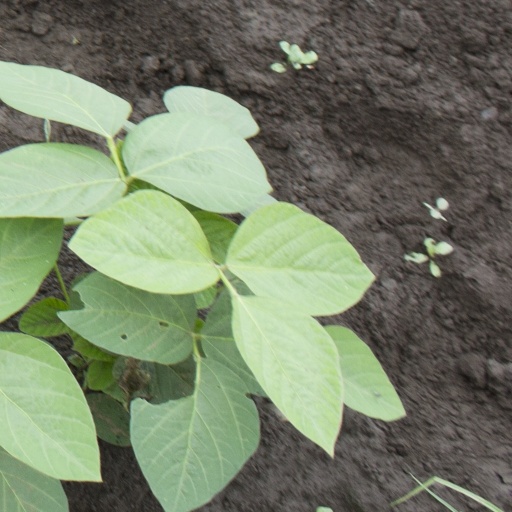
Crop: soybean